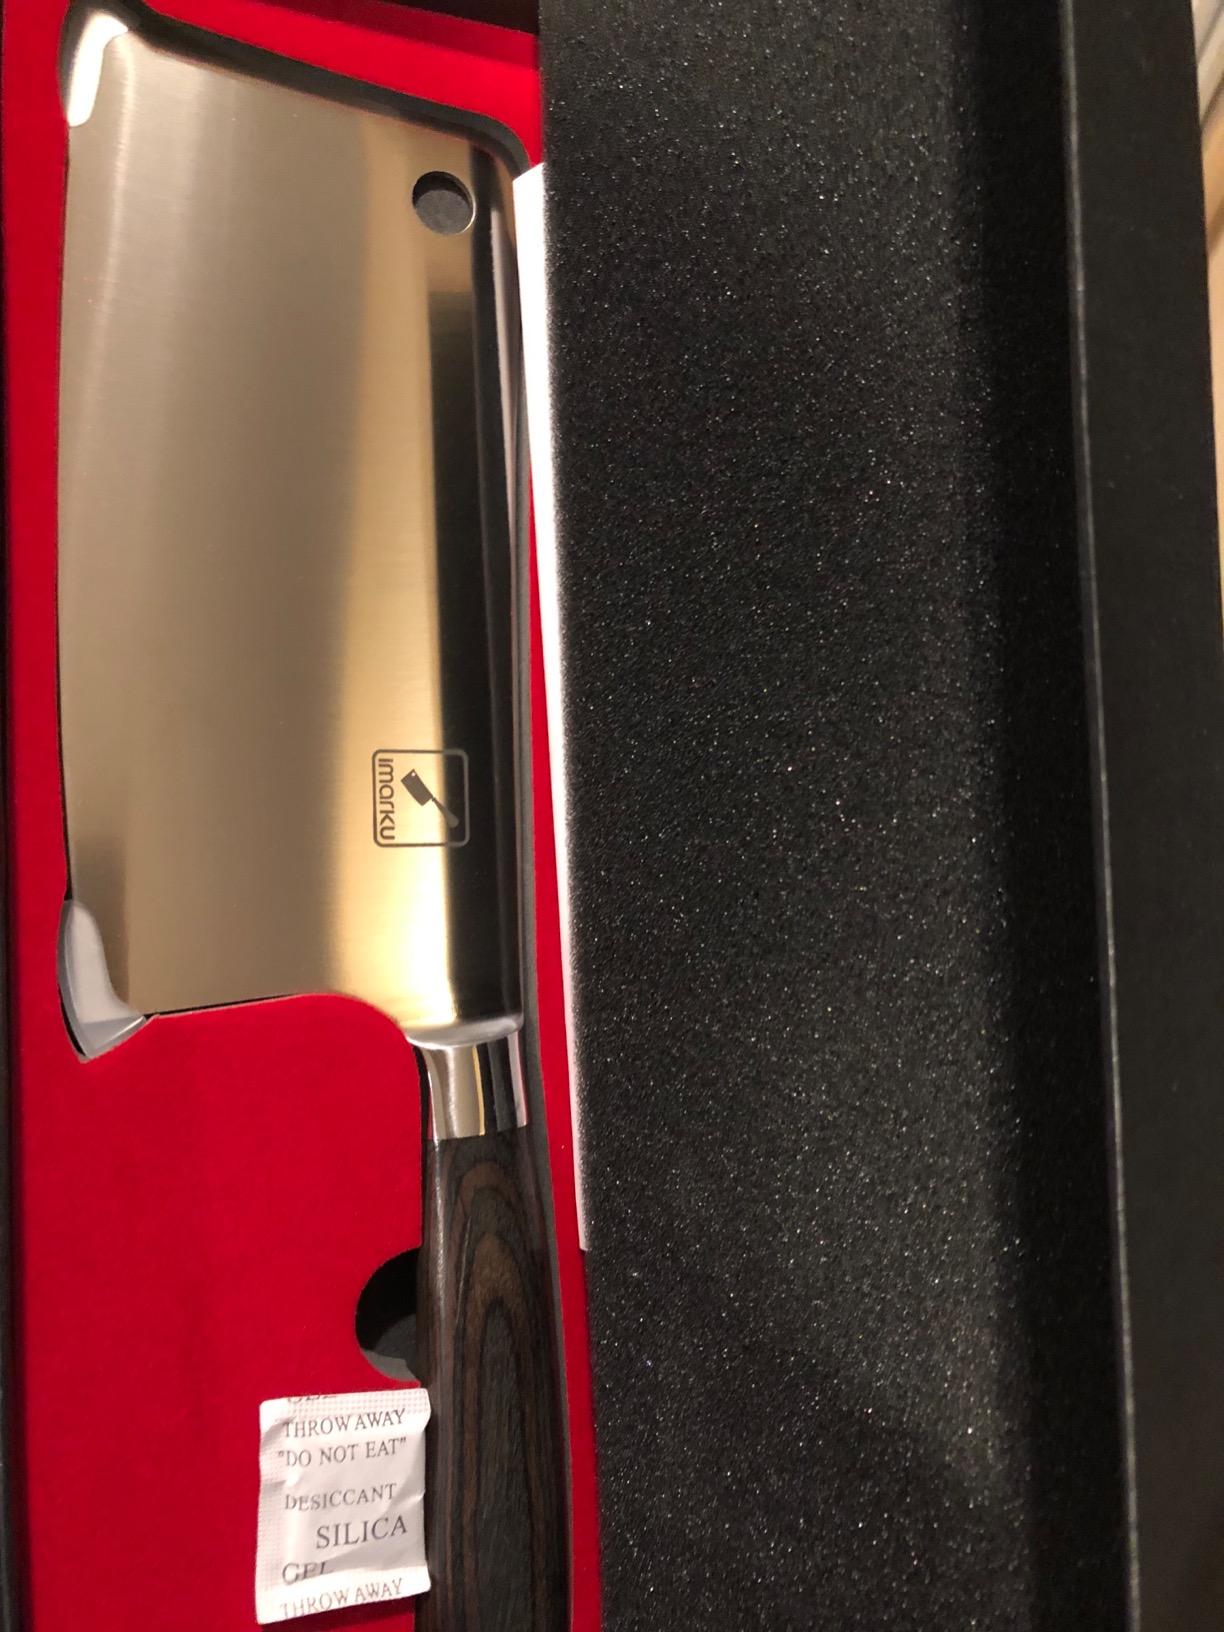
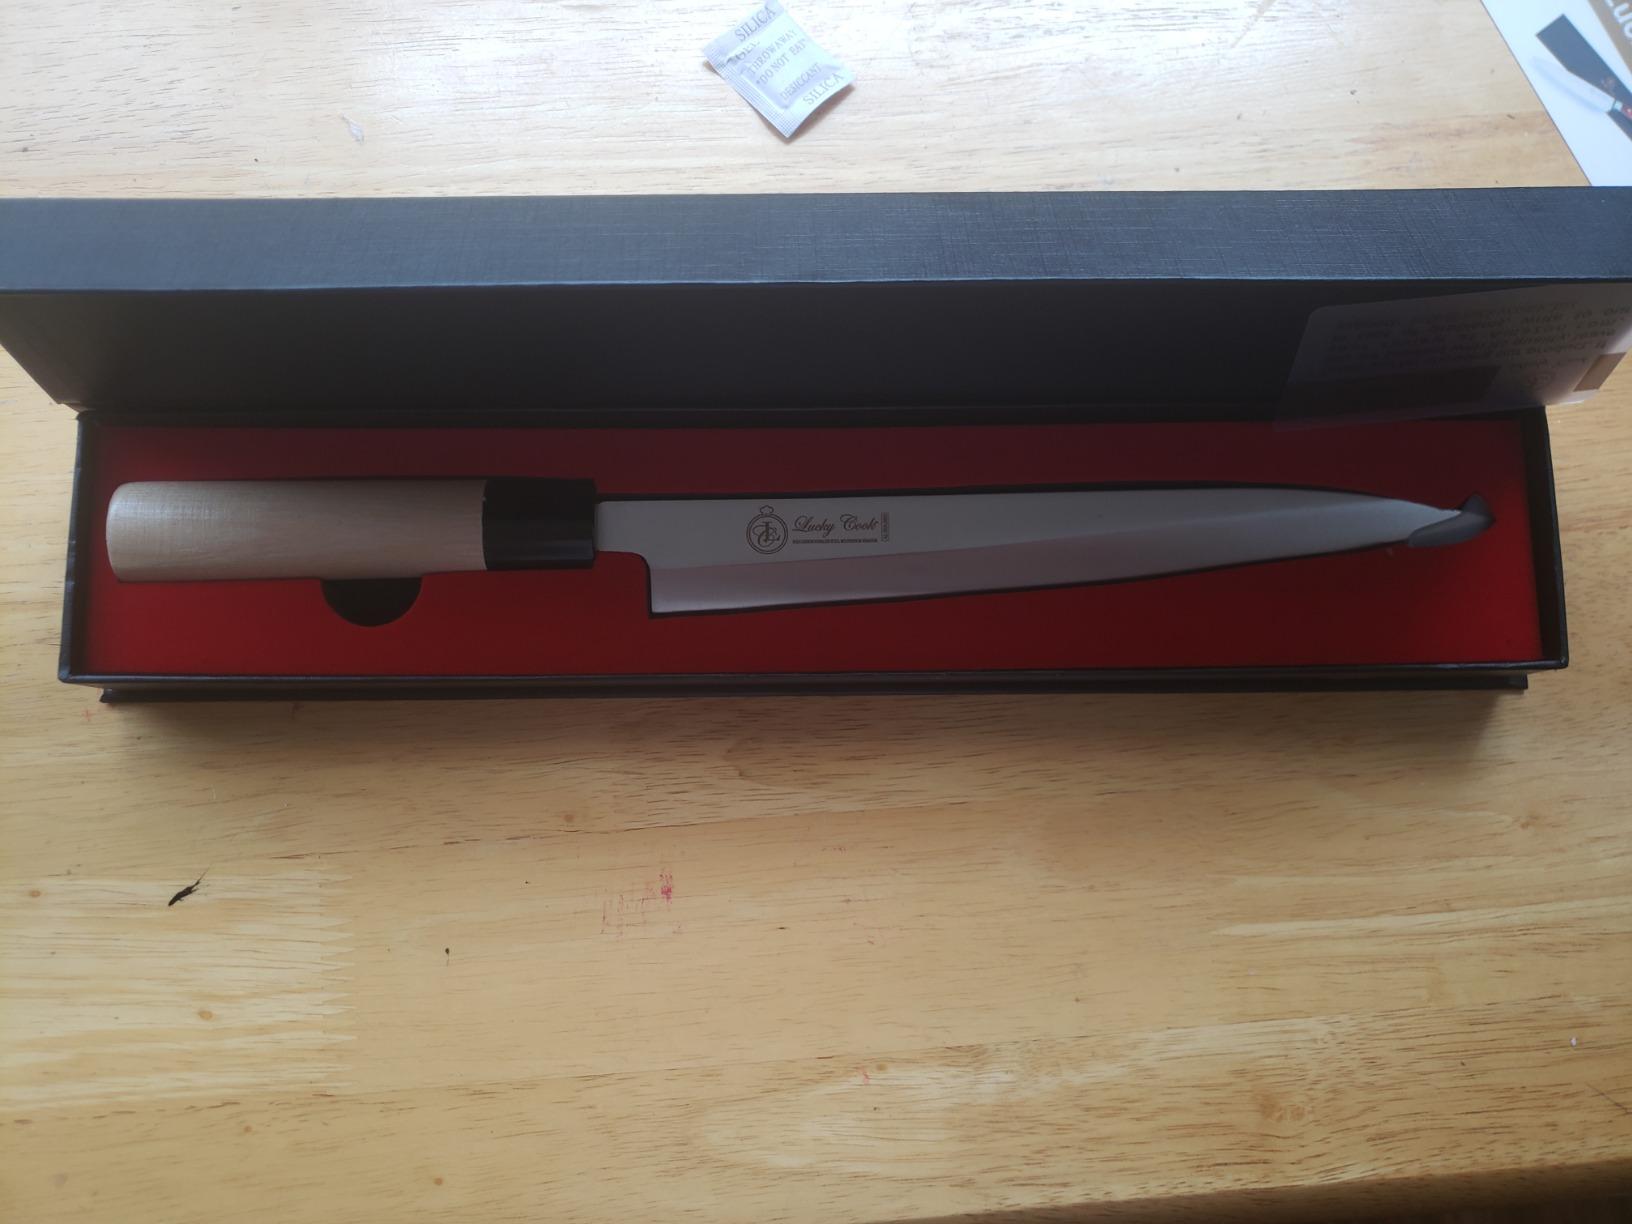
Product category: items_knife
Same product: no